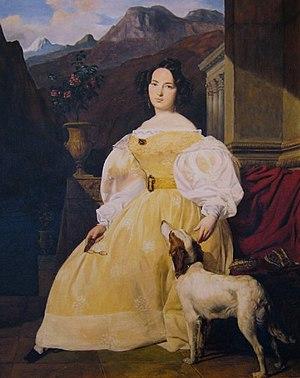
Honoré de Balzac, né Honoré Balzac à Tours le 20 mai 1799 et mort à Paris le 18 août 1850, est un écrivain français. Romancier, dramaturge, critique littéraire, critique d'art, essayiste, journaliste et imprimeur, il a laissé l'une des plus imposantes œuvres romanesques de la littérature française, avec plus de quatre-vingt-dix romans et nouvelles parus de 1829 à 1855, réunis sous le titre La Comédie humaine. À cela s'ajoutent Les Cent Contes drolatiques, ainsi que des romans de jeunesse publiés sous des pseudonymes et quelque vingt-cinq œuvres ébauchées.